Soussey-sur-Brionne

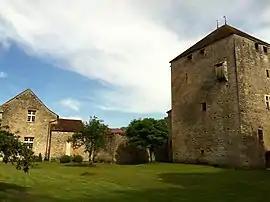
Chateau

Soussey-sur-Brionne is a commune in the Côte-d'Or department in eastern France.